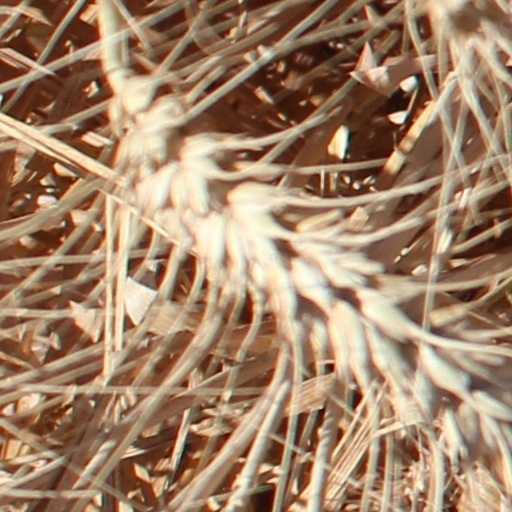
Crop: wheat